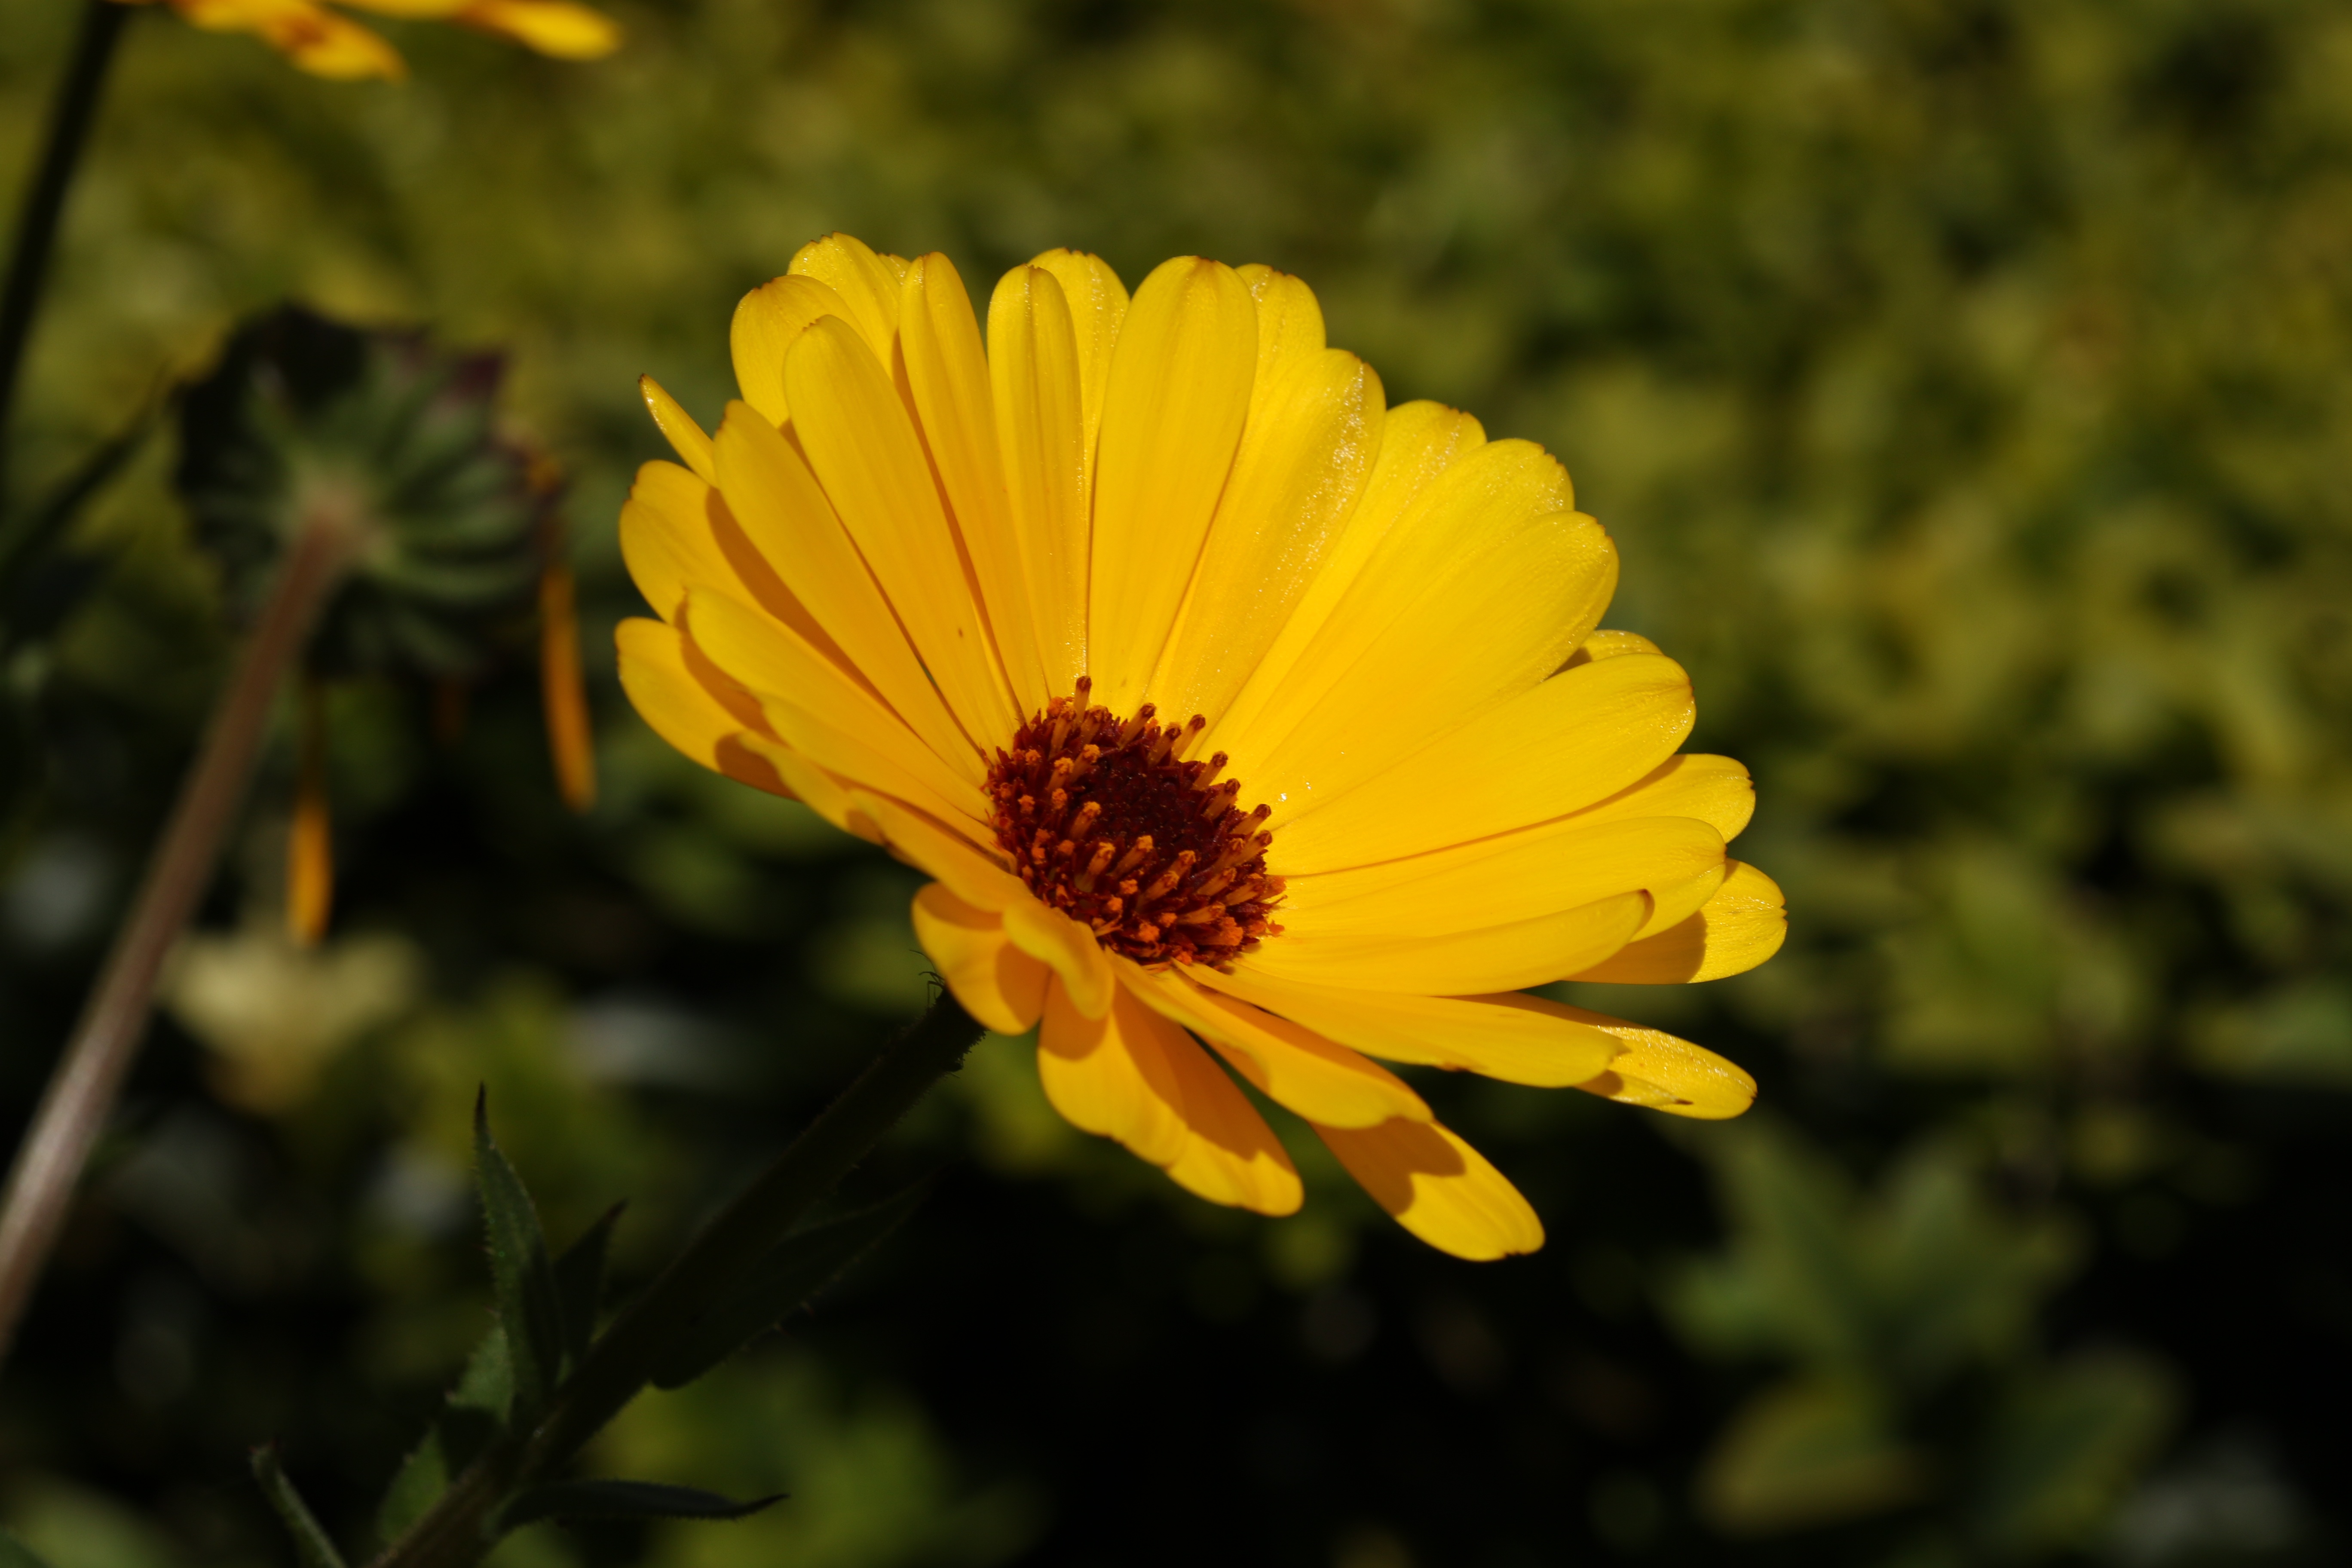
nature, blossom, plant, field, meadow, flower, petal, daisy, spring, green, herb, botany, yellow, garden, flora, botanical, wildflower, close up, petals, nectar, macro photography, flowering plant, daisy family, calendula, sulfur cosmos, oxeye daisy, annual plant, plant stem, land plant, garden cosmos